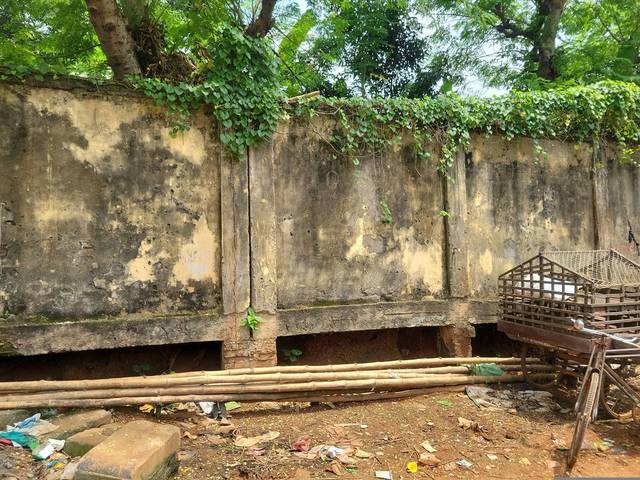
Region: Bangladesh
Coordinates: 23.829, 90.36